Joan Carter

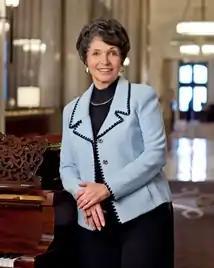

Joan Carter (born July 2, 1943 in Pittsburgh, Pennsylvania) is an American businessperson and philanthropist. She is the President of UM Holdings Ltd. which she co-founded with John Aglialoro. Since 1973, UM Holdings has owned and operated a variety of business, primarily in the health and fitness industries. UM Holdings was the owner of Cybex International and EHE International., both of which were sold in 2016.